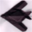
Label: airplane